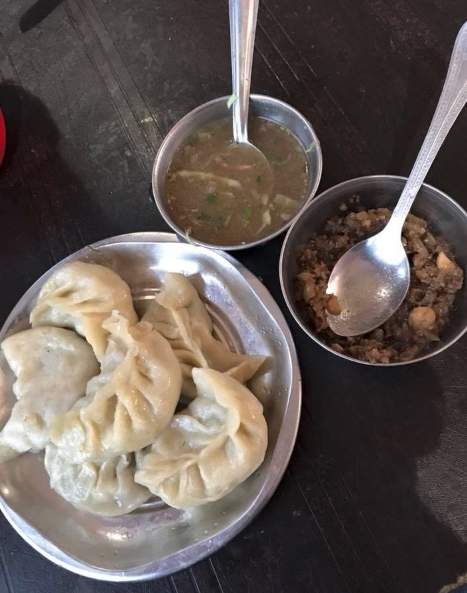
Dish: momos